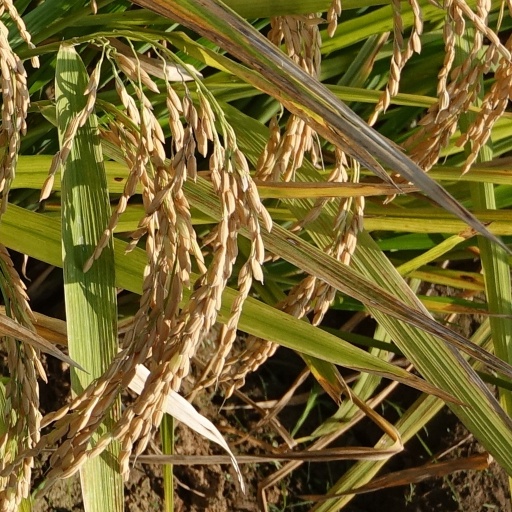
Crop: rice